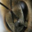
Label: bee